Galite Islands

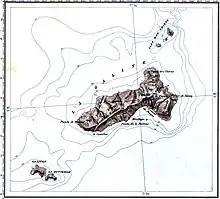
Old map of the Galite Islands

The centrally situated main island La Galite is long east-west, and up to wide in the east. The area of the group is , most of which La Galite accounts for. The main island has 200m high cliffs and is accessible only in the south on the bay Escueil de Pasque. A few fishing families live on the island. The highest peak at 391m is Bout de Somme (Grand Sommet), which is topped by a yellow lookout tower. Piton de l'Es', a prominent cone-shaped peak close to the most southeasterly point of the island, is 360m high.